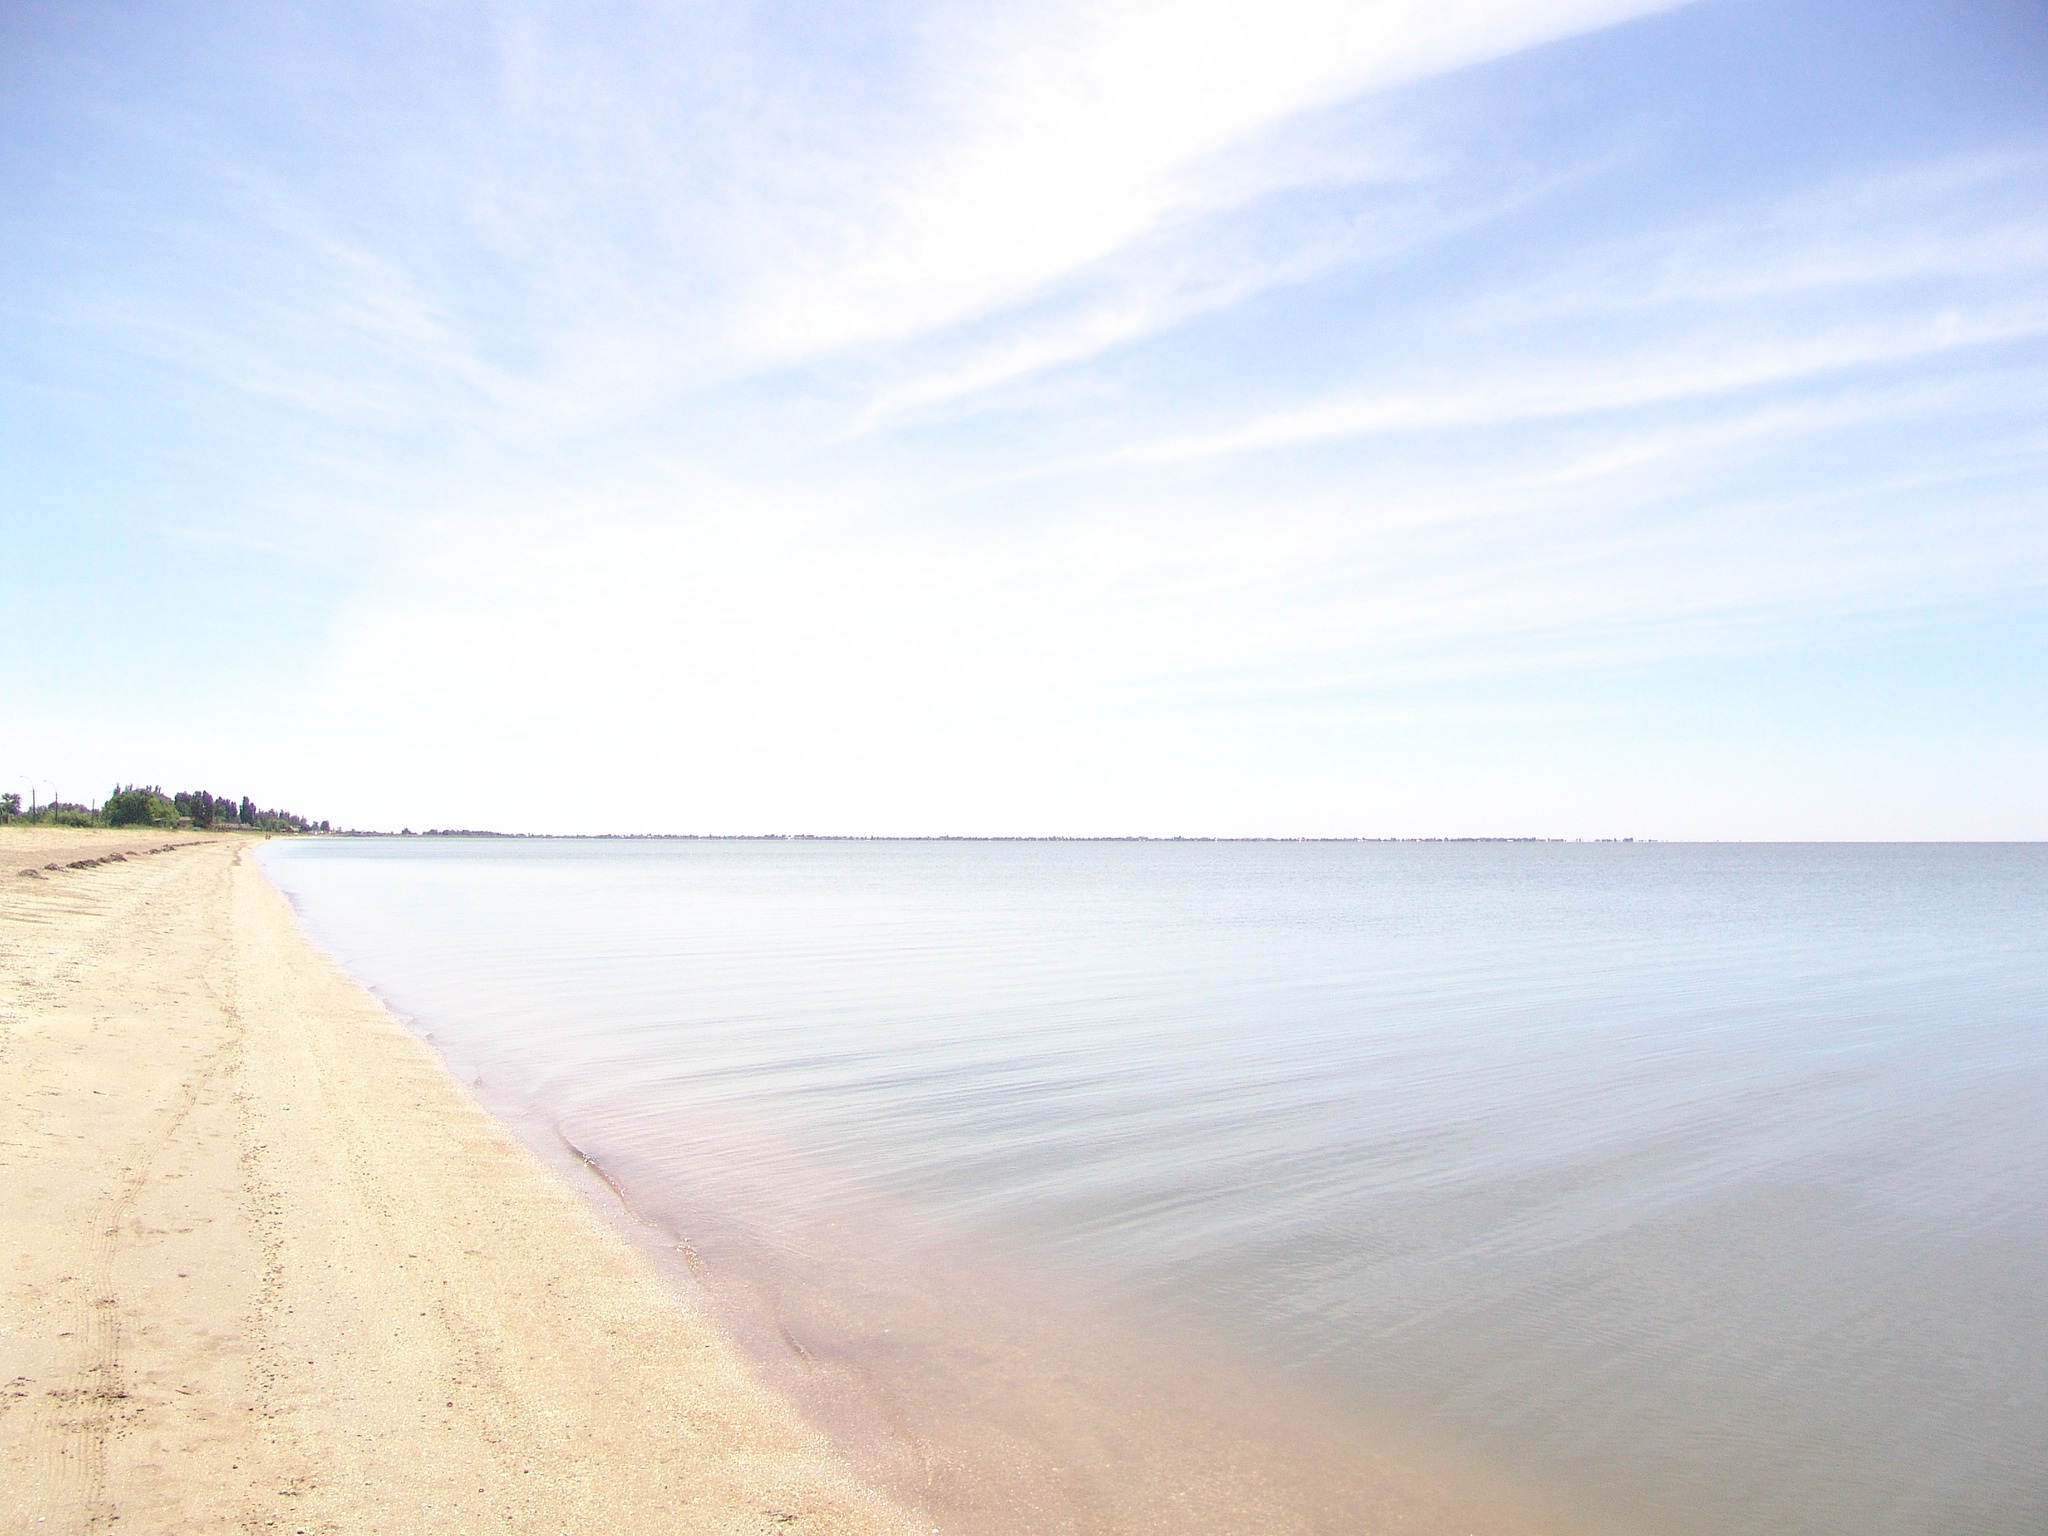
beach, sea, coast, sand, ocean, horizon, cloud, sky, sunlight, morning, shore, wave, vacation, bay, material, body of water, habitat, calm sea, natural environment, wind wave